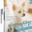
Label: dog